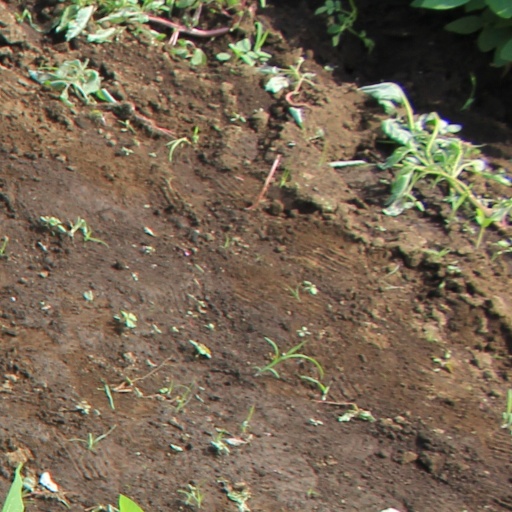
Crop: soybean